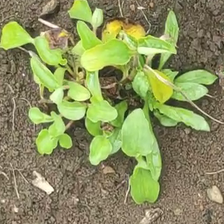
Weed species: Kena_(Commplina_benghalensio)